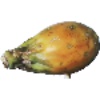
Label: Cactus fruit 1